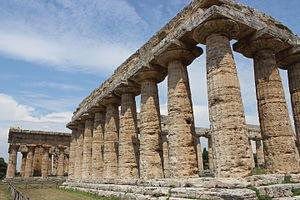
Jason et les Argonautes est un film anglo-américain réalisé par Don Chaffey et sorti en 1963. Ce film utilise notamment l'animation en volume.